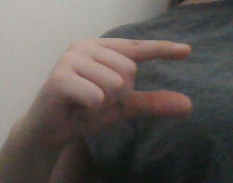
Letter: dal